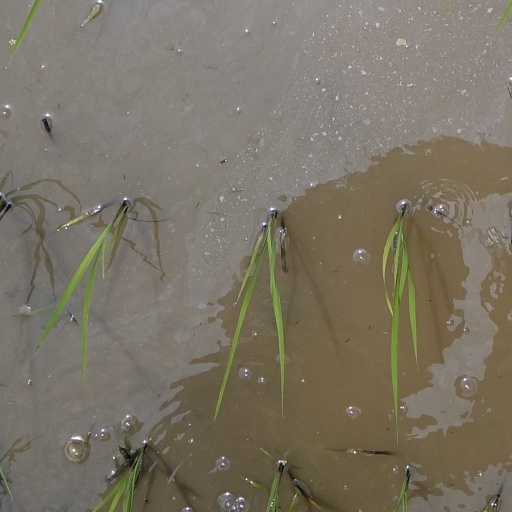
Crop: rice